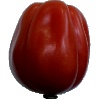
Label: tomato_heart